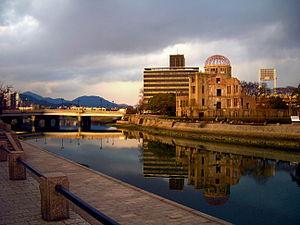
Le parc du Mémorial de la Paix de Hiroshima est un parc situé dans le centre-ville de Hiroshima, au Japon. Ouvert le 1ᵉʳ avril 1954, il fut créé par l'architecte Kenzō Tange afin de commémorer les victimes du bombardement atomique de Hiroshima. De nombreux bâtiments ont été construits en souvenir de l'attaque et dans l'espoir d'une paix durable.